The Gourd and the Palm-tree

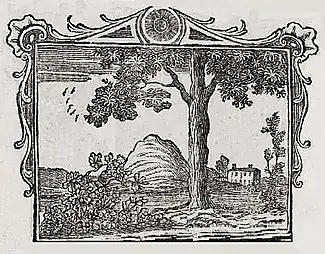
The adapted fable of "The Elm and the Vine, an illustration from Robert Dodsley's "Select Fables of Esop", 1764

That the story was still known in England is suggested by Robert Dodsley's chance reference, that 'the gourd may reproach the pine' (the word Whitney used was 'deride'), in his essay on the fable genre, although he did not choose to include this one in his "Select Fables of Esop and other fabulists". Instead he used an adaptation of The Elm and the Vine in the book's third section of 'original fables'. There a pert vine refuses an elm's proposal of marriage and boasts of being able to rely on its own resources. The elm replies to the 'poor infatuated shrub' that misapplication of its resources will soon bring about its downfall. In the rewriting, the original moral of the Elm and the Vine, that weakness needs support, is made to revert to the economics of the "Speculum Sapientiae".